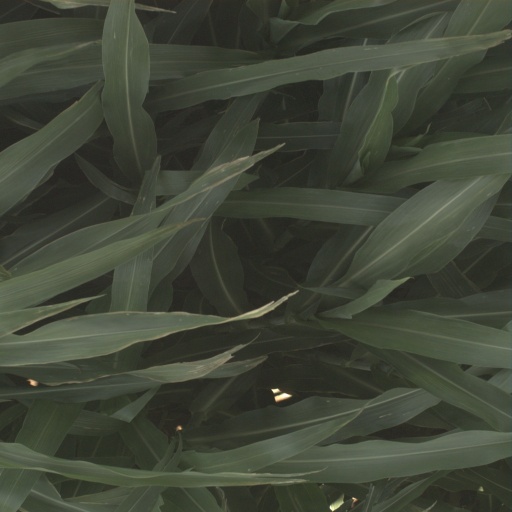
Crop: sorghum